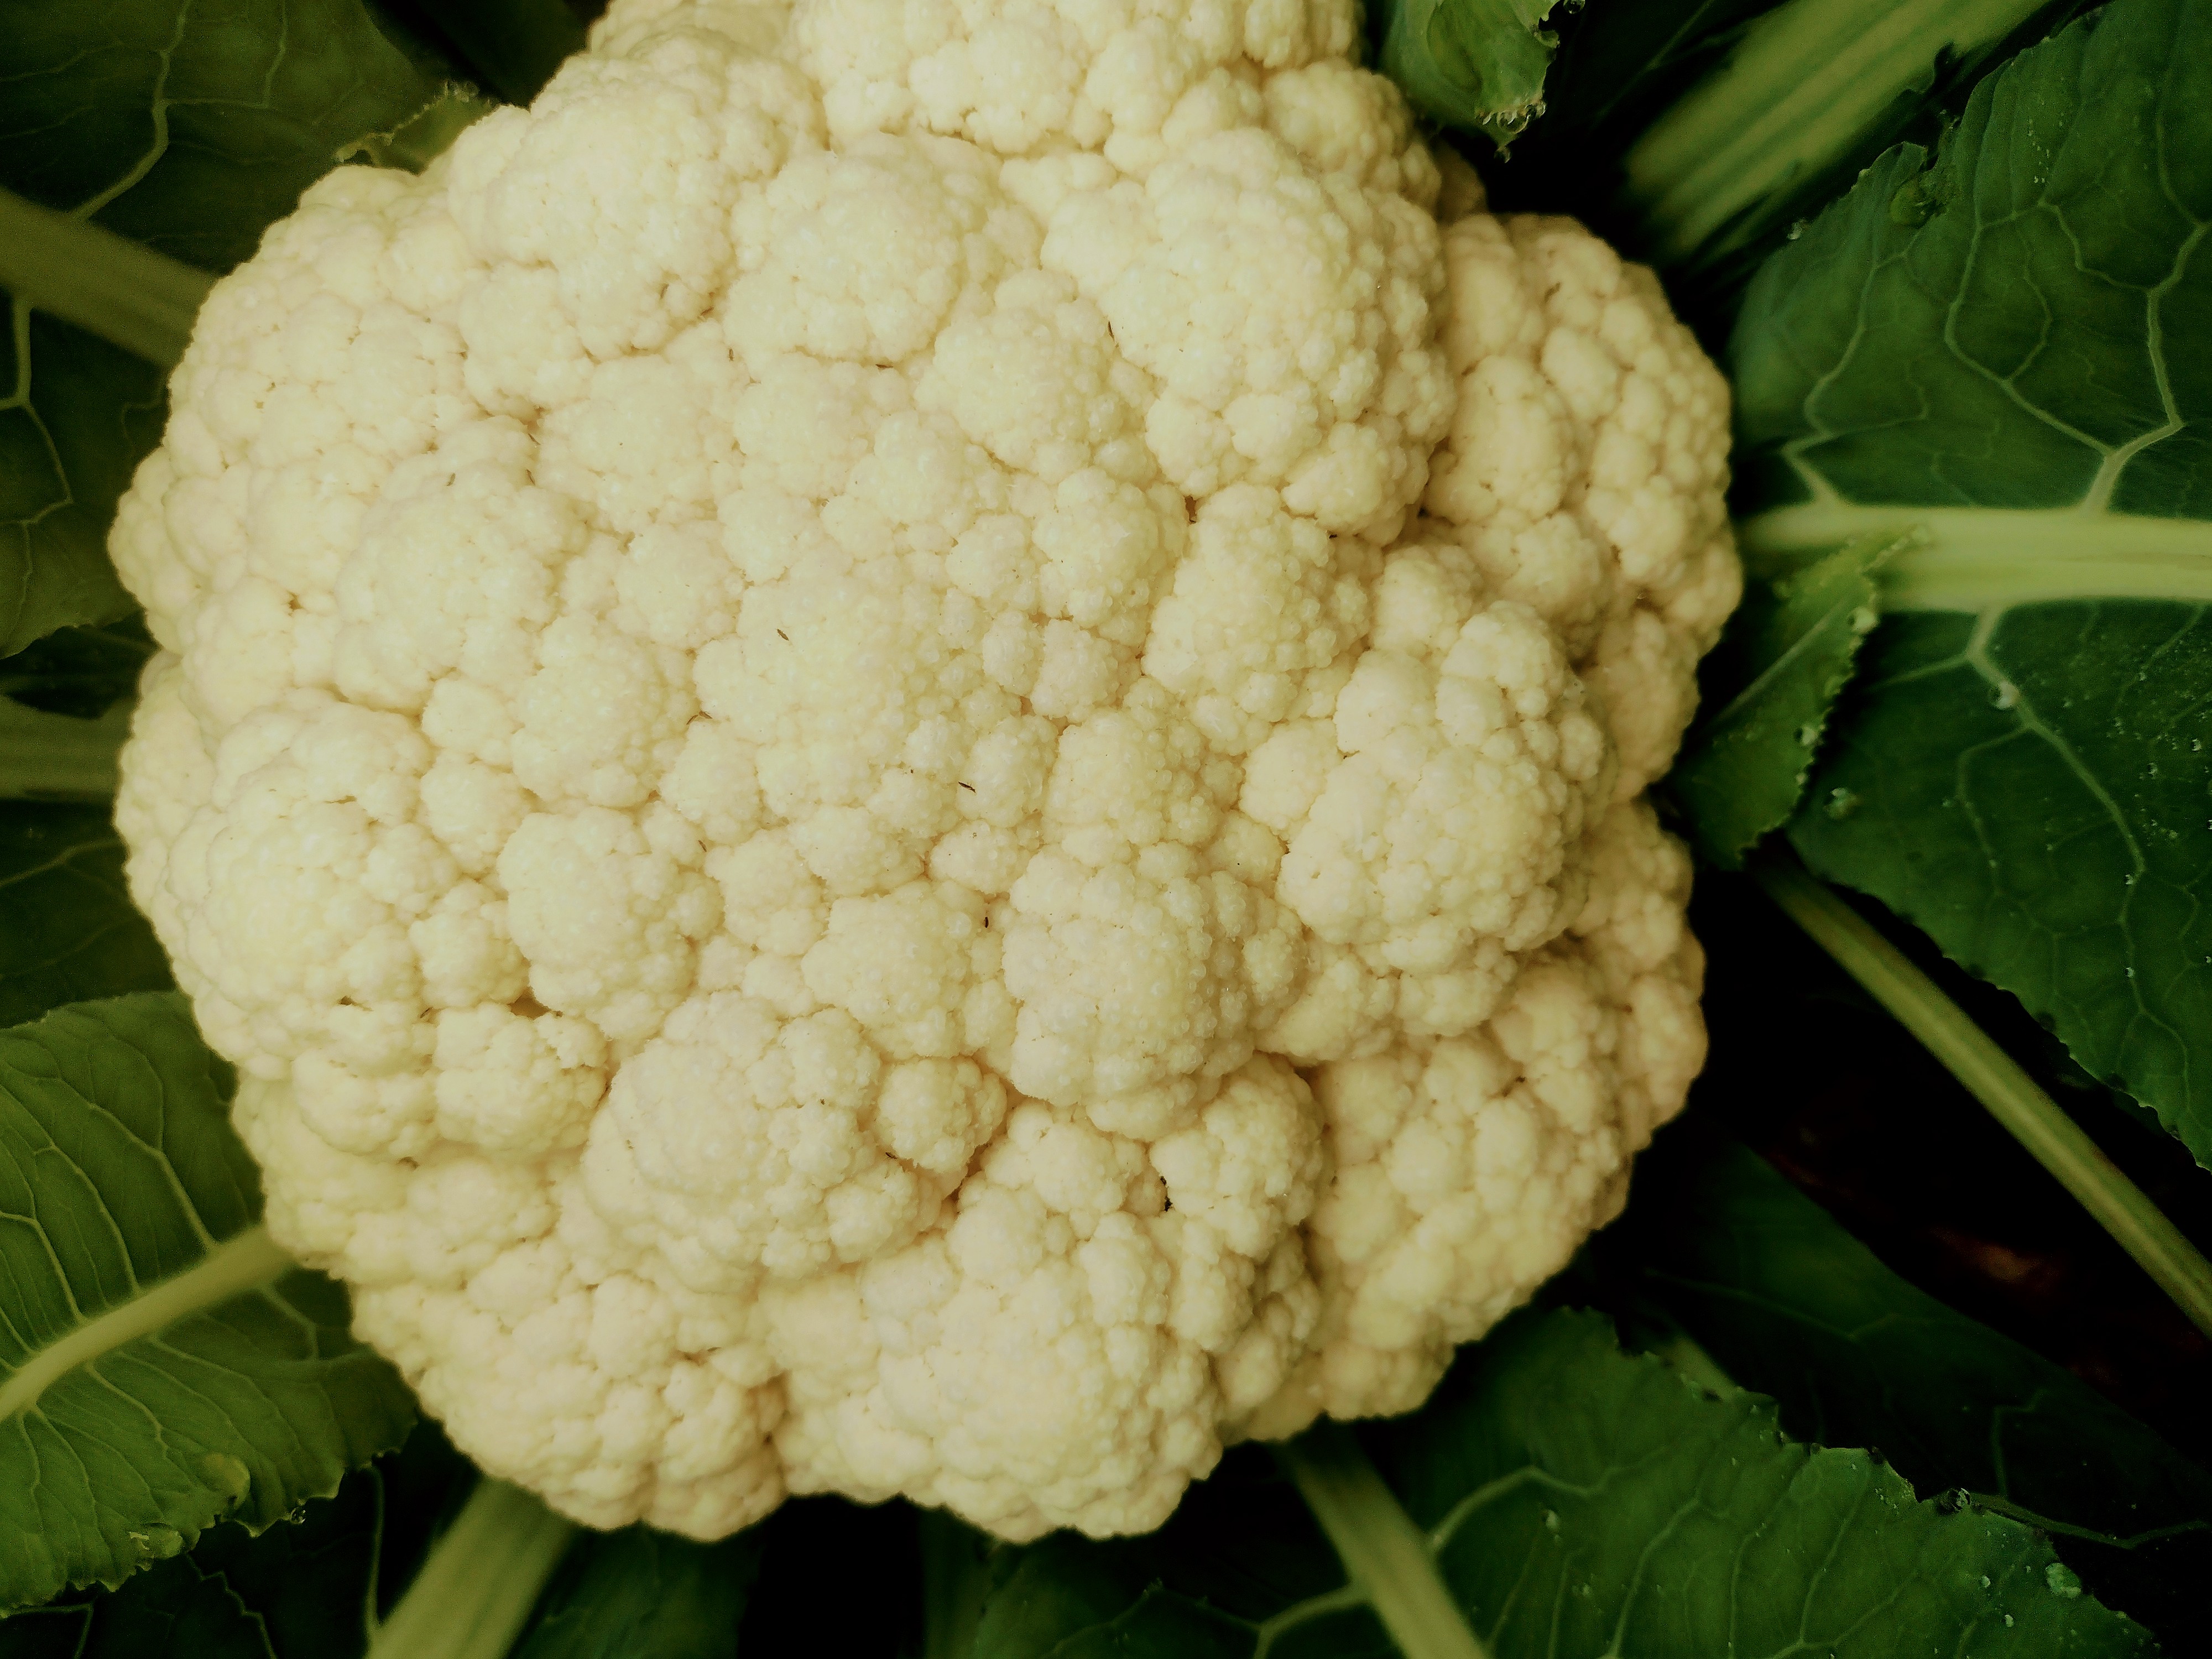
Label: No disease